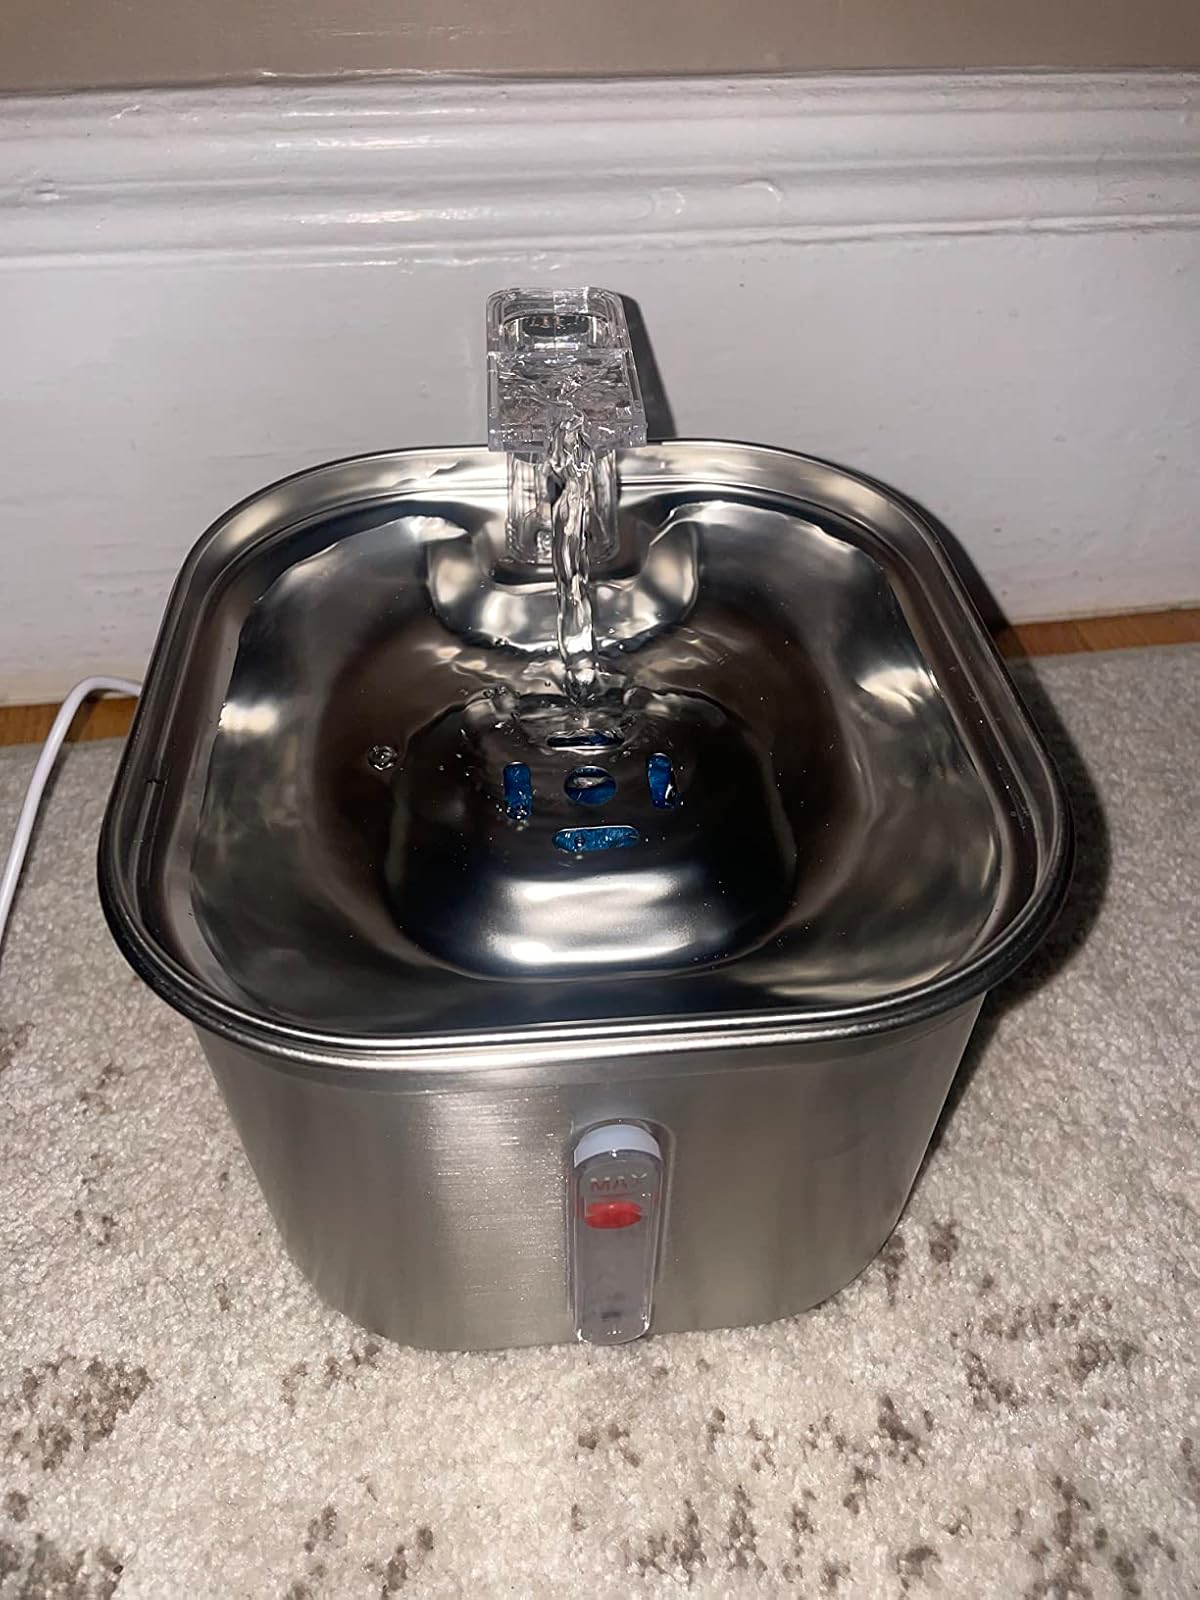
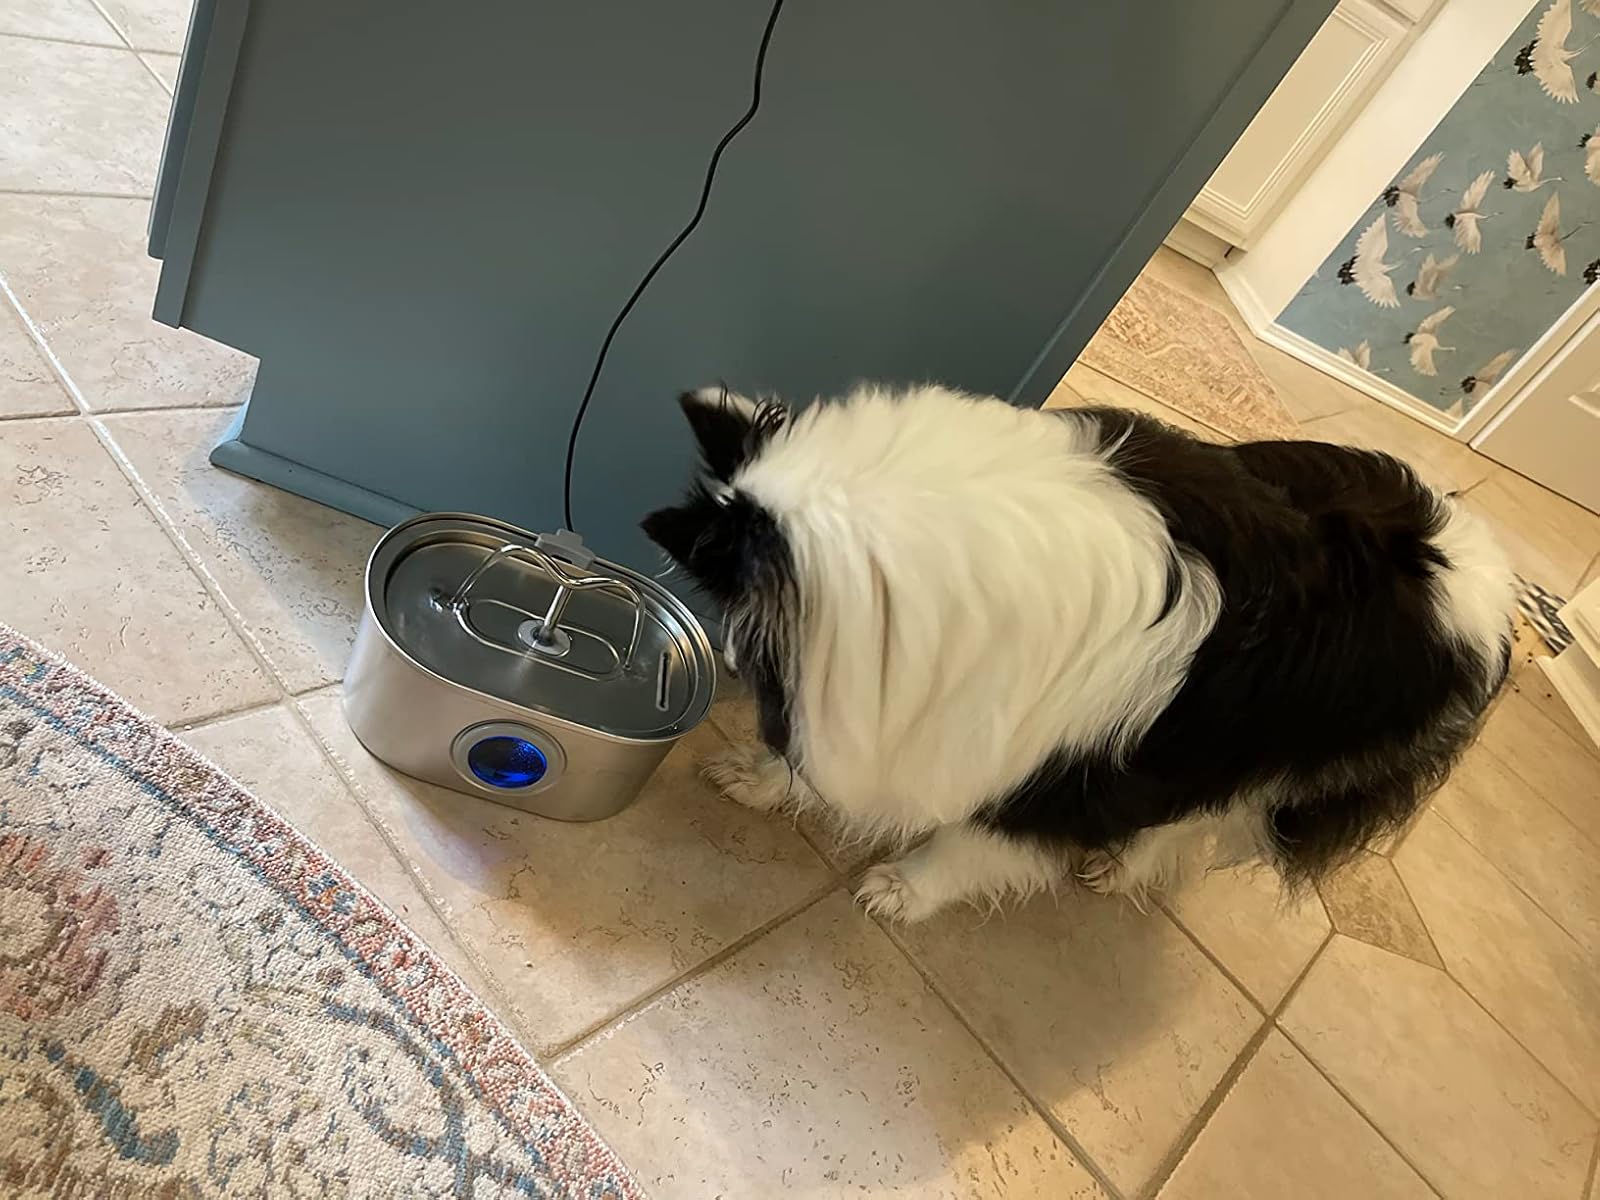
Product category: items_bowl
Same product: no